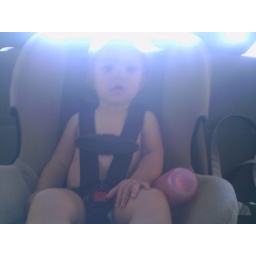
Yes she is naked in her car seat